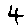
Label: 4